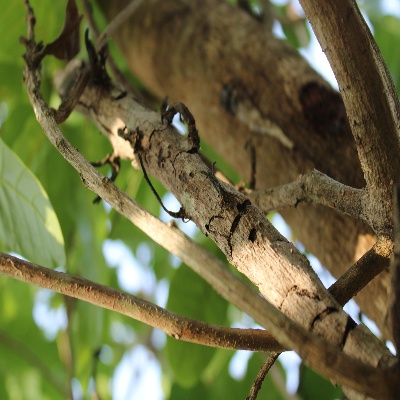
Crop: Cashew
Condition: gumosis